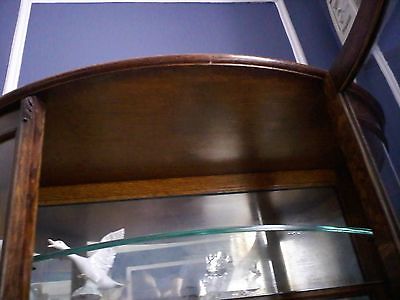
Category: cabinet